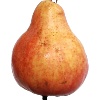
Label: Pear Red 1